Hangzhou Bay Bridge

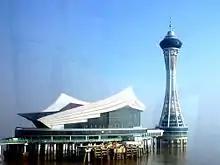
Service center with lookout tower at midpoint of Hangzhou Bay Bridge

A service centre called Land between the Sea and the Sky (Chinese: 海天一洲, Pinyin: hǎi-tiān yī-zhōu) is built in the middle of the bridge. This centre consists of shopping/exhibition/parking/restaurant facilities, a hotel and a lookout tower which serves as a tourist attraction from where to enjoy a bird's eye view of the bridge and the ocean. The service centre is built on an island, which is a platform resting on piers to avoid obstructing the sea current in the bay.